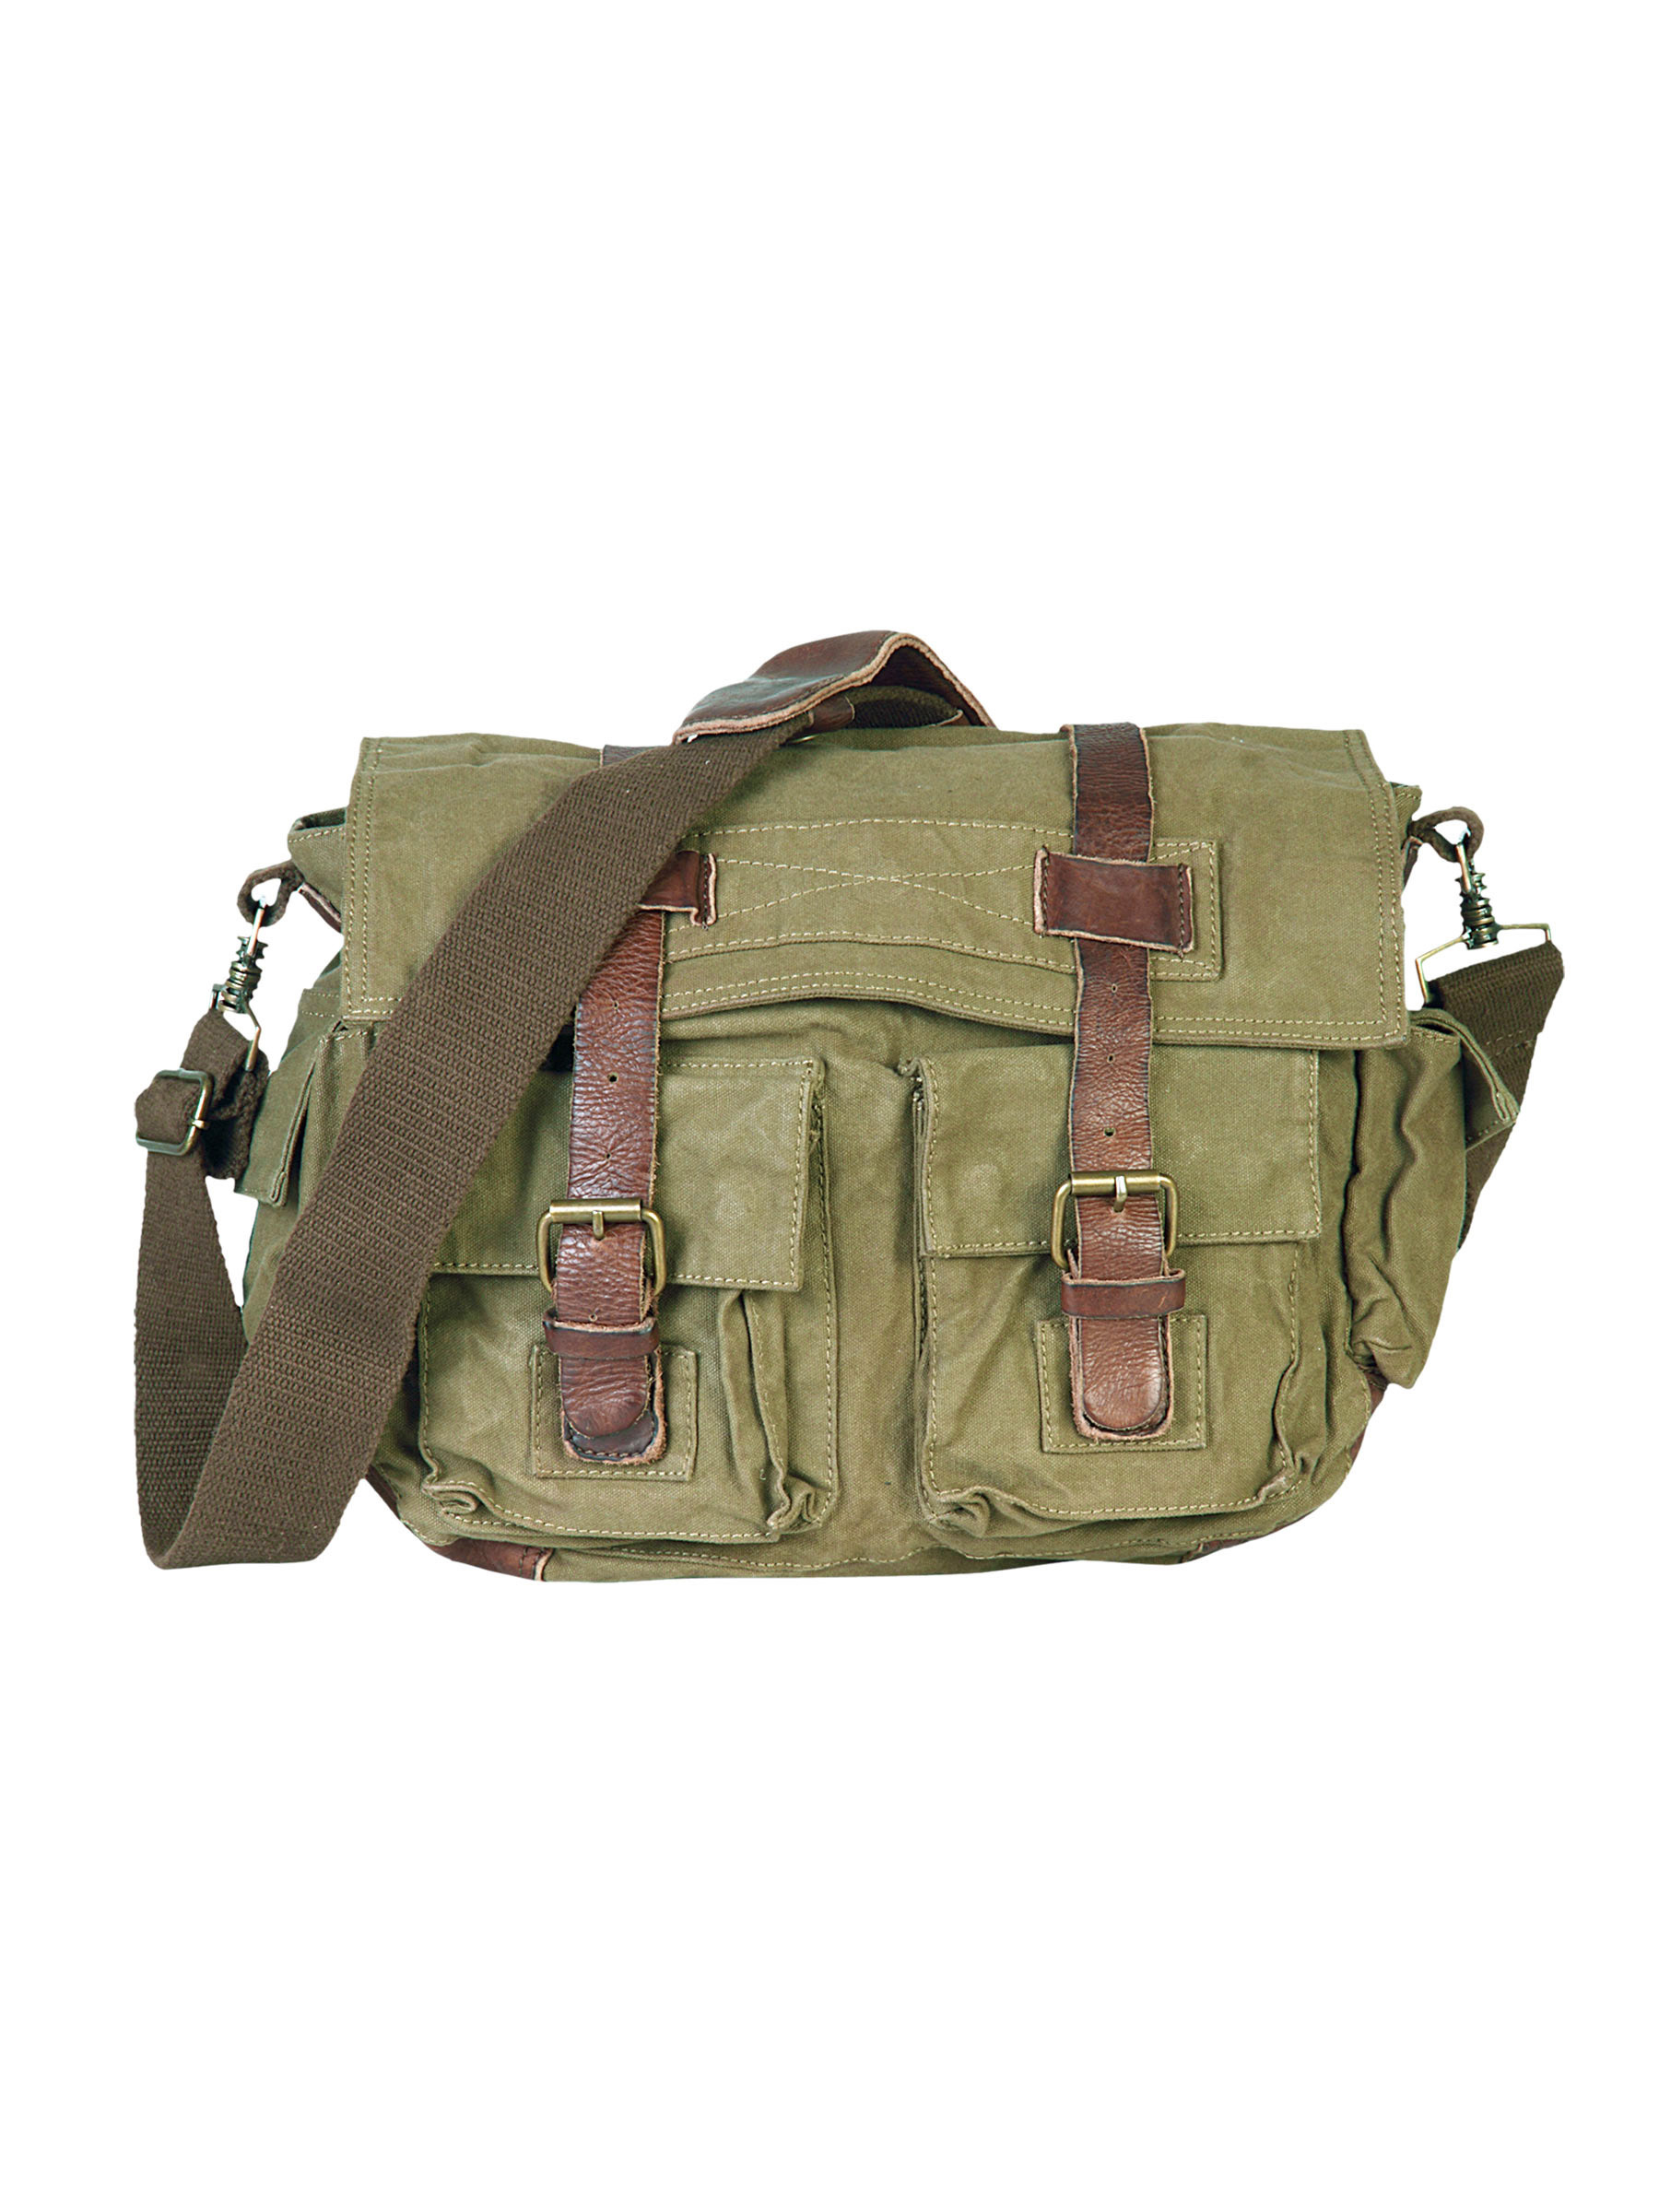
Timberland Unisex Solid Olive Bags
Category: Accessories / Bags / Messenger Bag
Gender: Unisex
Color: Olive
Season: Fall 2011
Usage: Casual